Mariam Al-Batool Mosque

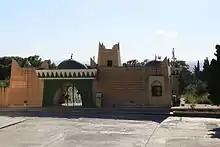
Entry to Mediterranean Garden (formerly Gaddafi Gardens) and The Malta Islamic Cemetery

The rapid growth of Muslims is mainly attributed to economic migrants, accompanied by interfaith marriages. Over 1,300 men are naturalized Maltese citizens mostly through marriage, and around 250 are native-born citizens of Malta. Around 350 Maltese citizens are reported to have converted to Islam, mainly Maltese women before or after marrying their Muslim husband; in general this is desired by Muslims to ensure that their children are raised "devout muslims". Maltese women are at times either "forced", pressured or persuaded to convert to Islam. Some muslim fathers have gone as far as taking their children away from their Maltese mothers, by taking them to their country of origin, with the scope to further ensure that they are raised as Muslims.